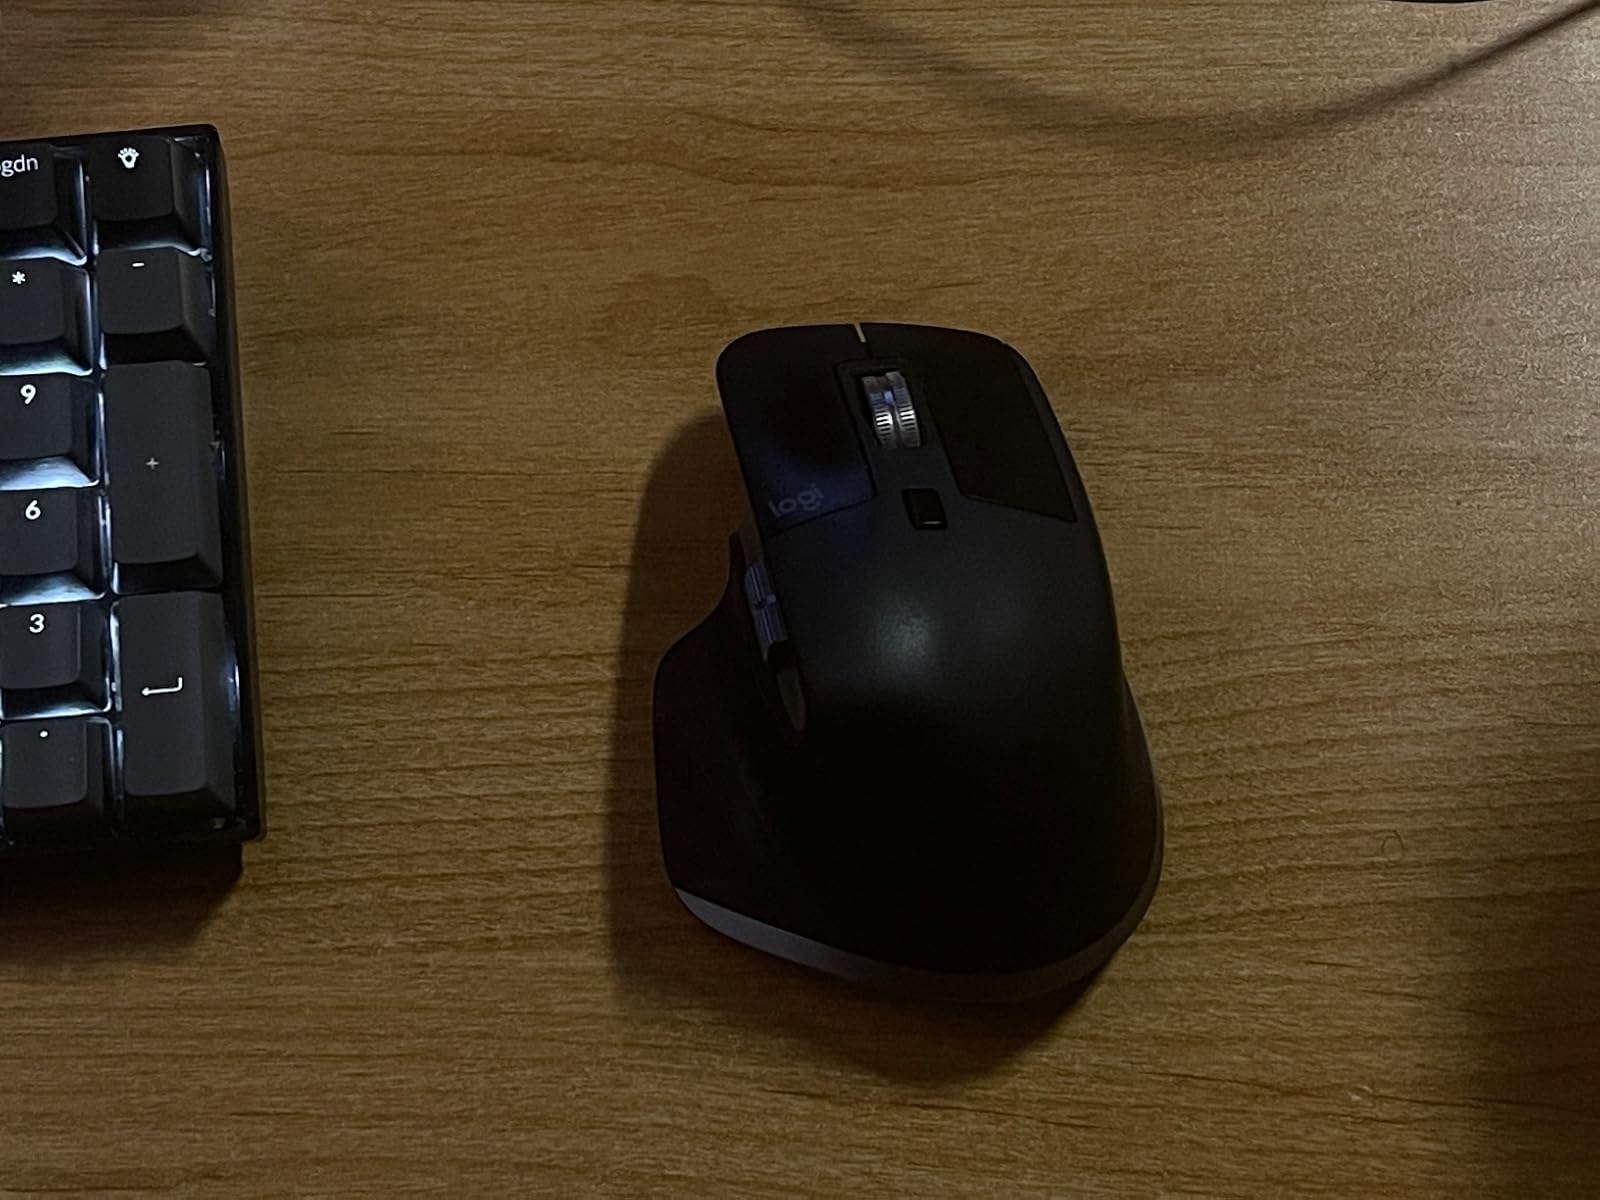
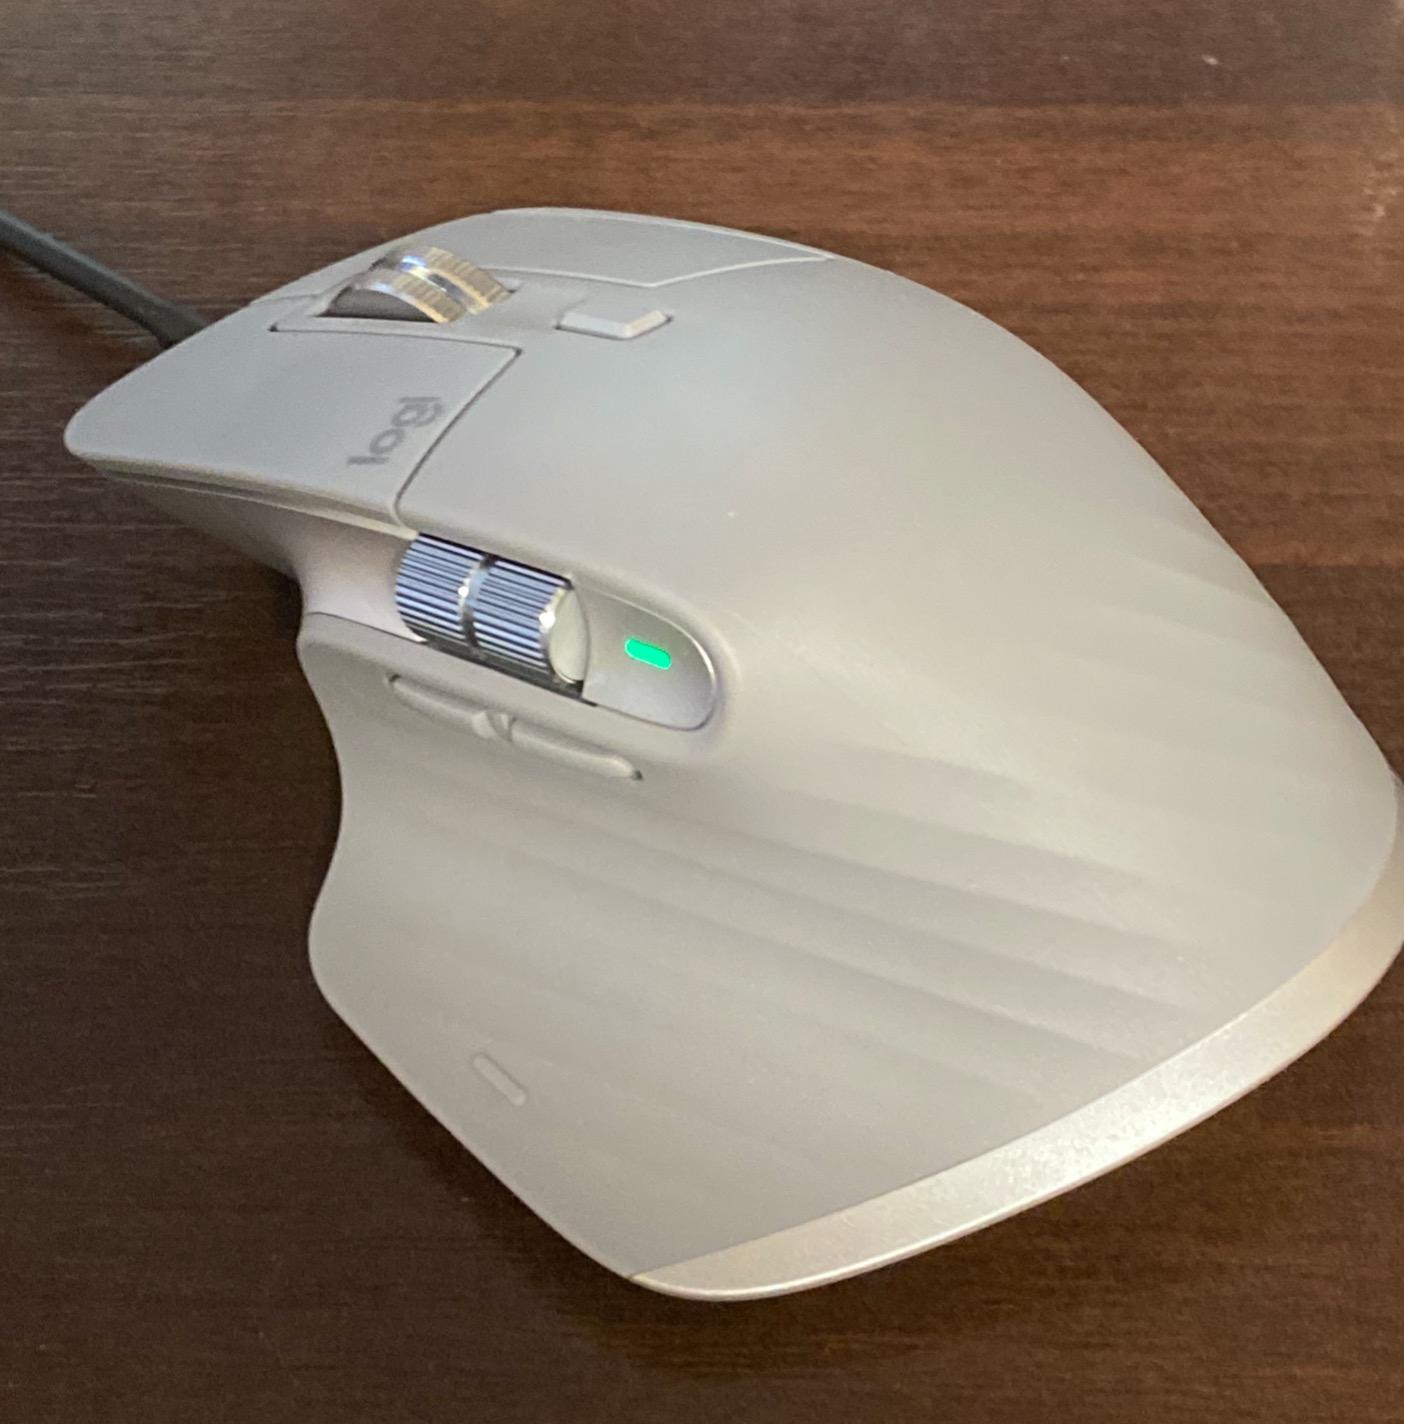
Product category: mouse
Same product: no